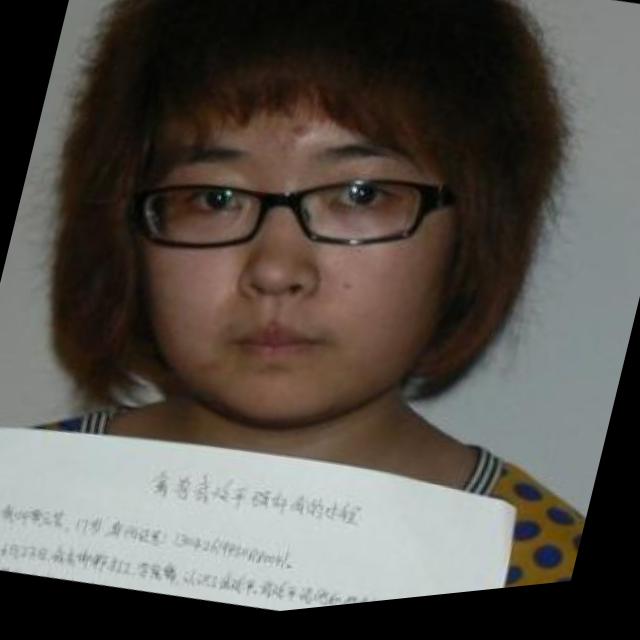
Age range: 13-20